Terminal Commerce Building

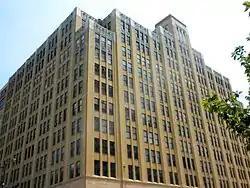
Terminal Commerce Building, May 2010

The terminal Terminal Commerce Building, also known as the North American Building, is an historic, American building complex that is located in the Callowhill neighborhood of Philadelphia, Pennsylvania.